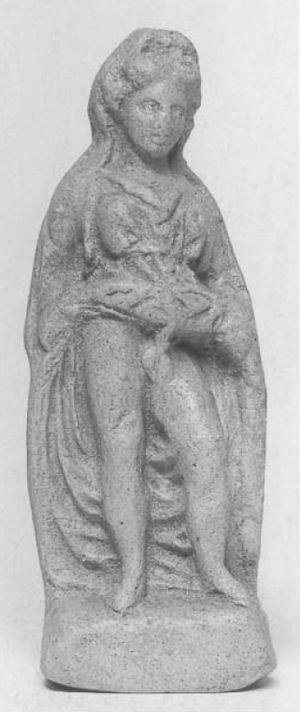
Aphroditos est un Aphrodite mâle originaire d'Amathonte, ville sur l'île de Chypre, célébré à Athènes par des rites de travestissement.